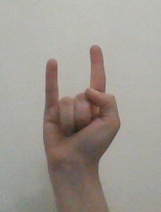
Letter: la